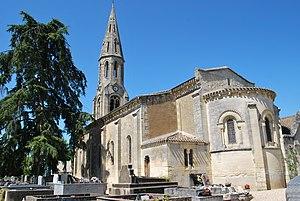
Néac église St Brice